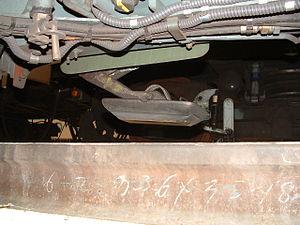
Frotteur électrique d'un MF 77 vu du dessous du train.
Le métro de Paris dispose d'un réseau d'alimentation électrique spécifique. L'unité TDE de la RATP est responsable de l'exploitation et de l'entretien des postes haute tension, des postes de redressement, des postes d'éclairage-force, des canalisations 15 kV, des caténaires, des rails de traction et des 518 disjoncteurs de voie. L’unité TDE assure la fourniture de l'énergie de traction et d'éclairage à l'ensemble des moyens de transport, de force et d’éclairage électrique des stations et des bâtiments administratifs soit 1,4 milliard de kWh par an ; elle étudie et réalise les équipements des postes de redressement des nouvelles lignes. Le service participe à la coopération technique des alimentations électriques des métros et tramways à l'étranger. Cette unité comprend 492 agents répartis sur plusieurs sites en Île-de-France.